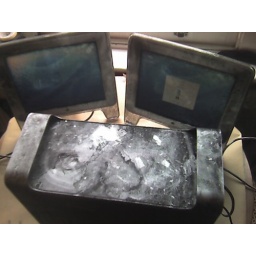
A guy from the office left a candle burning in his room the other night and came back to this.